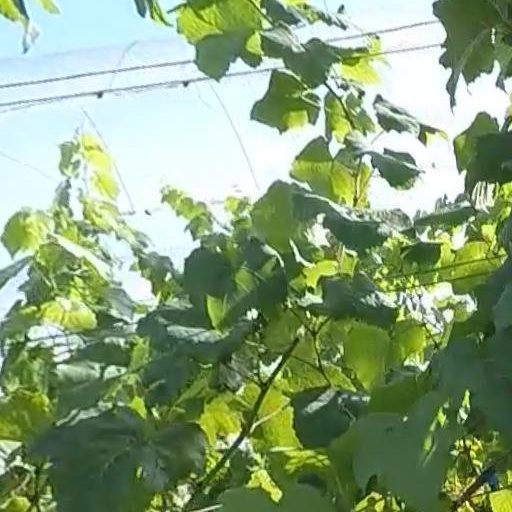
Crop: grape